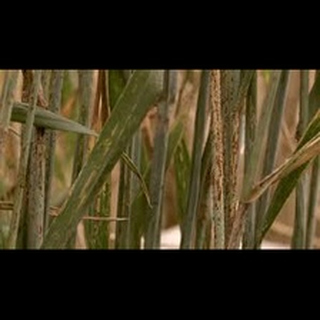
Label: wheat_black_rust